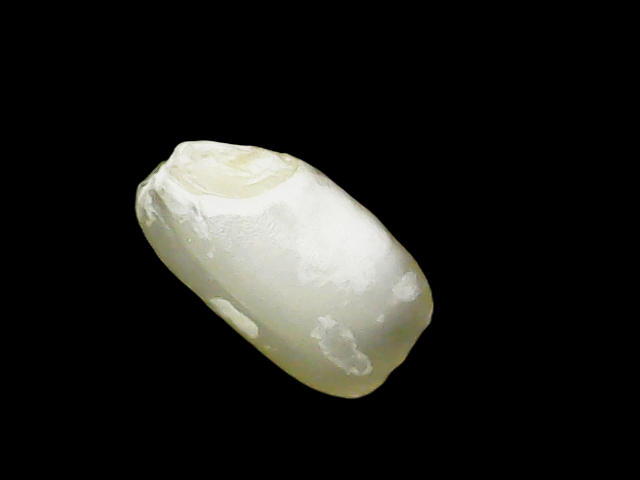
Rice variety: Binadhan8